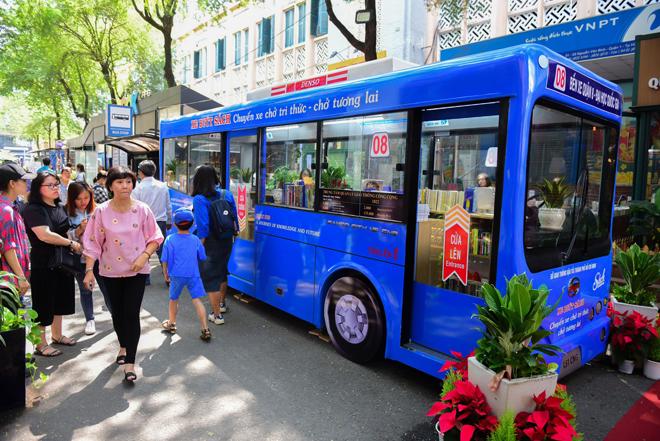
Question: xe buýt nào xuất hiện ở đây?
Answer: xe buýt số 08